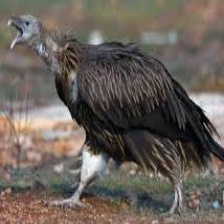
Species: INDIAN VULTURE
Scientific name: GYPS INDICUS
ImageNet parent category: vulture